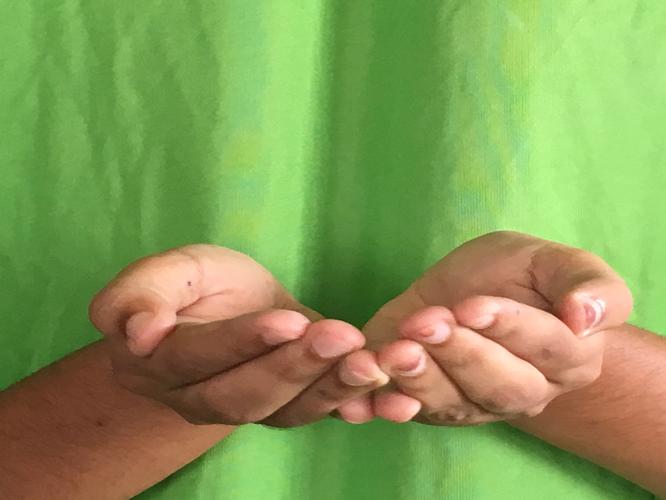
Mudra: Pushpaputa
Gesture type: double_hand